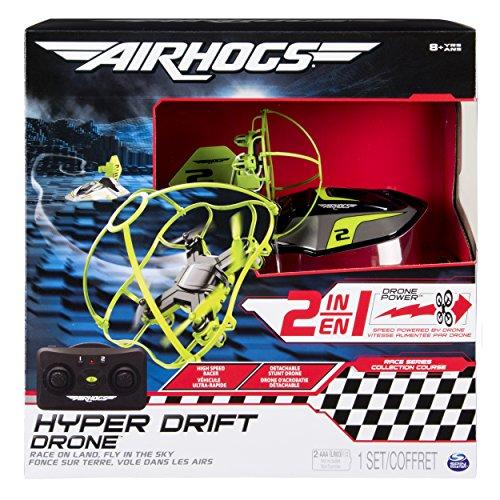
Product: Air Hogs 2-in-1 Hyper Drift Drone for High Speed Racing and Flying - Green
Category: Toys & Games | Hobbies | Remote & App Controlled Vehicles & Parts | Remote & App Controlled Vehicles
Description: Air Hogs Hyper Drift Drone is a 2-in-1 vehicle: Race along the ground or fly through the sky at super fast speed with the detachable drone.
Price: $29.99
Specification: ProductDimensions:3.2x16x12inches|ItemWeight:1pounds|ShippingWeight:1pounds(Viewshippingratesandpolicies)|DomesticShipping:ItemcanbeshippedwithinU.S.|InternationalShipping:ThisitemcanbeshippedtoselectcountriesoutsideoftheU.S.LearnMore|ASIN:B01N4PNKKX|Itemmodelnumber:20093871|Manufacturerrecommendedage:8-10years|Batteries:1LithiumPolymerbatteriesrequired.(included)